Daybreak (community)

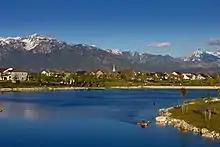
Daybreak Community located in South Jordan, UT.

Daybreak was originally the site of the Bingham Canyon Mine, where copper, gold, silver, and other minerals were extracted. Kennecott Land carried out an accelerated clean-up of the former mine and its surroundings. The Environmental Protection Agency praised the project and has since given the land a clean bill of health.